Doubravice nad Svitavou

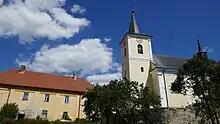
Church of Saint John the Baptist with the rectory

The main landmark of the market town is the Church of Saint John the Baptist. It was built in the Baroque style in 1717 and reconstructed after a fire in 1760.